Johnathan Cyprien

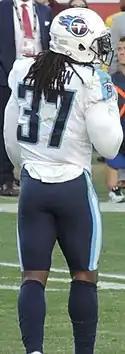
Cyprien in 2017

On March 9, 2017, the Tennessee Titans signed Cyprien to a four-year, $25 million contract that included $7 million guaranteed and a signing bonus of $3 million.